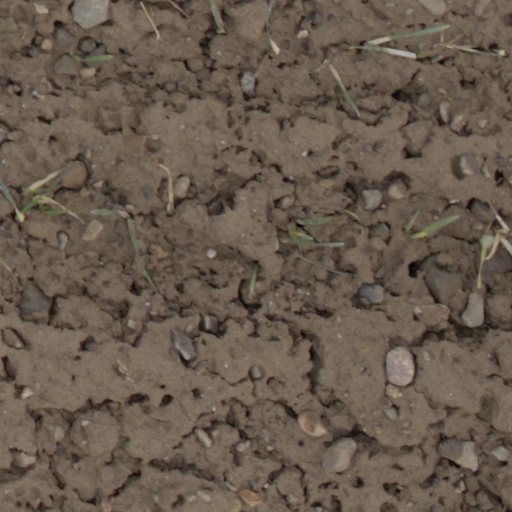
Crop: wheat